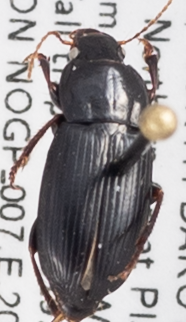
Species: Harpalus opacipennis
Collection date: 2019-07-23
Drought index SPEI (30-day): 1.064
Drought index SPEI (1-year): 1.16
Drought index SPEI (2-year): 1.28